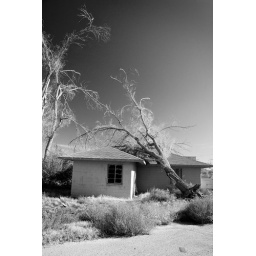
An old house with an uprooted tree resting on the roof at the George Air-force base in Victorville California